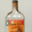
Label: bottle